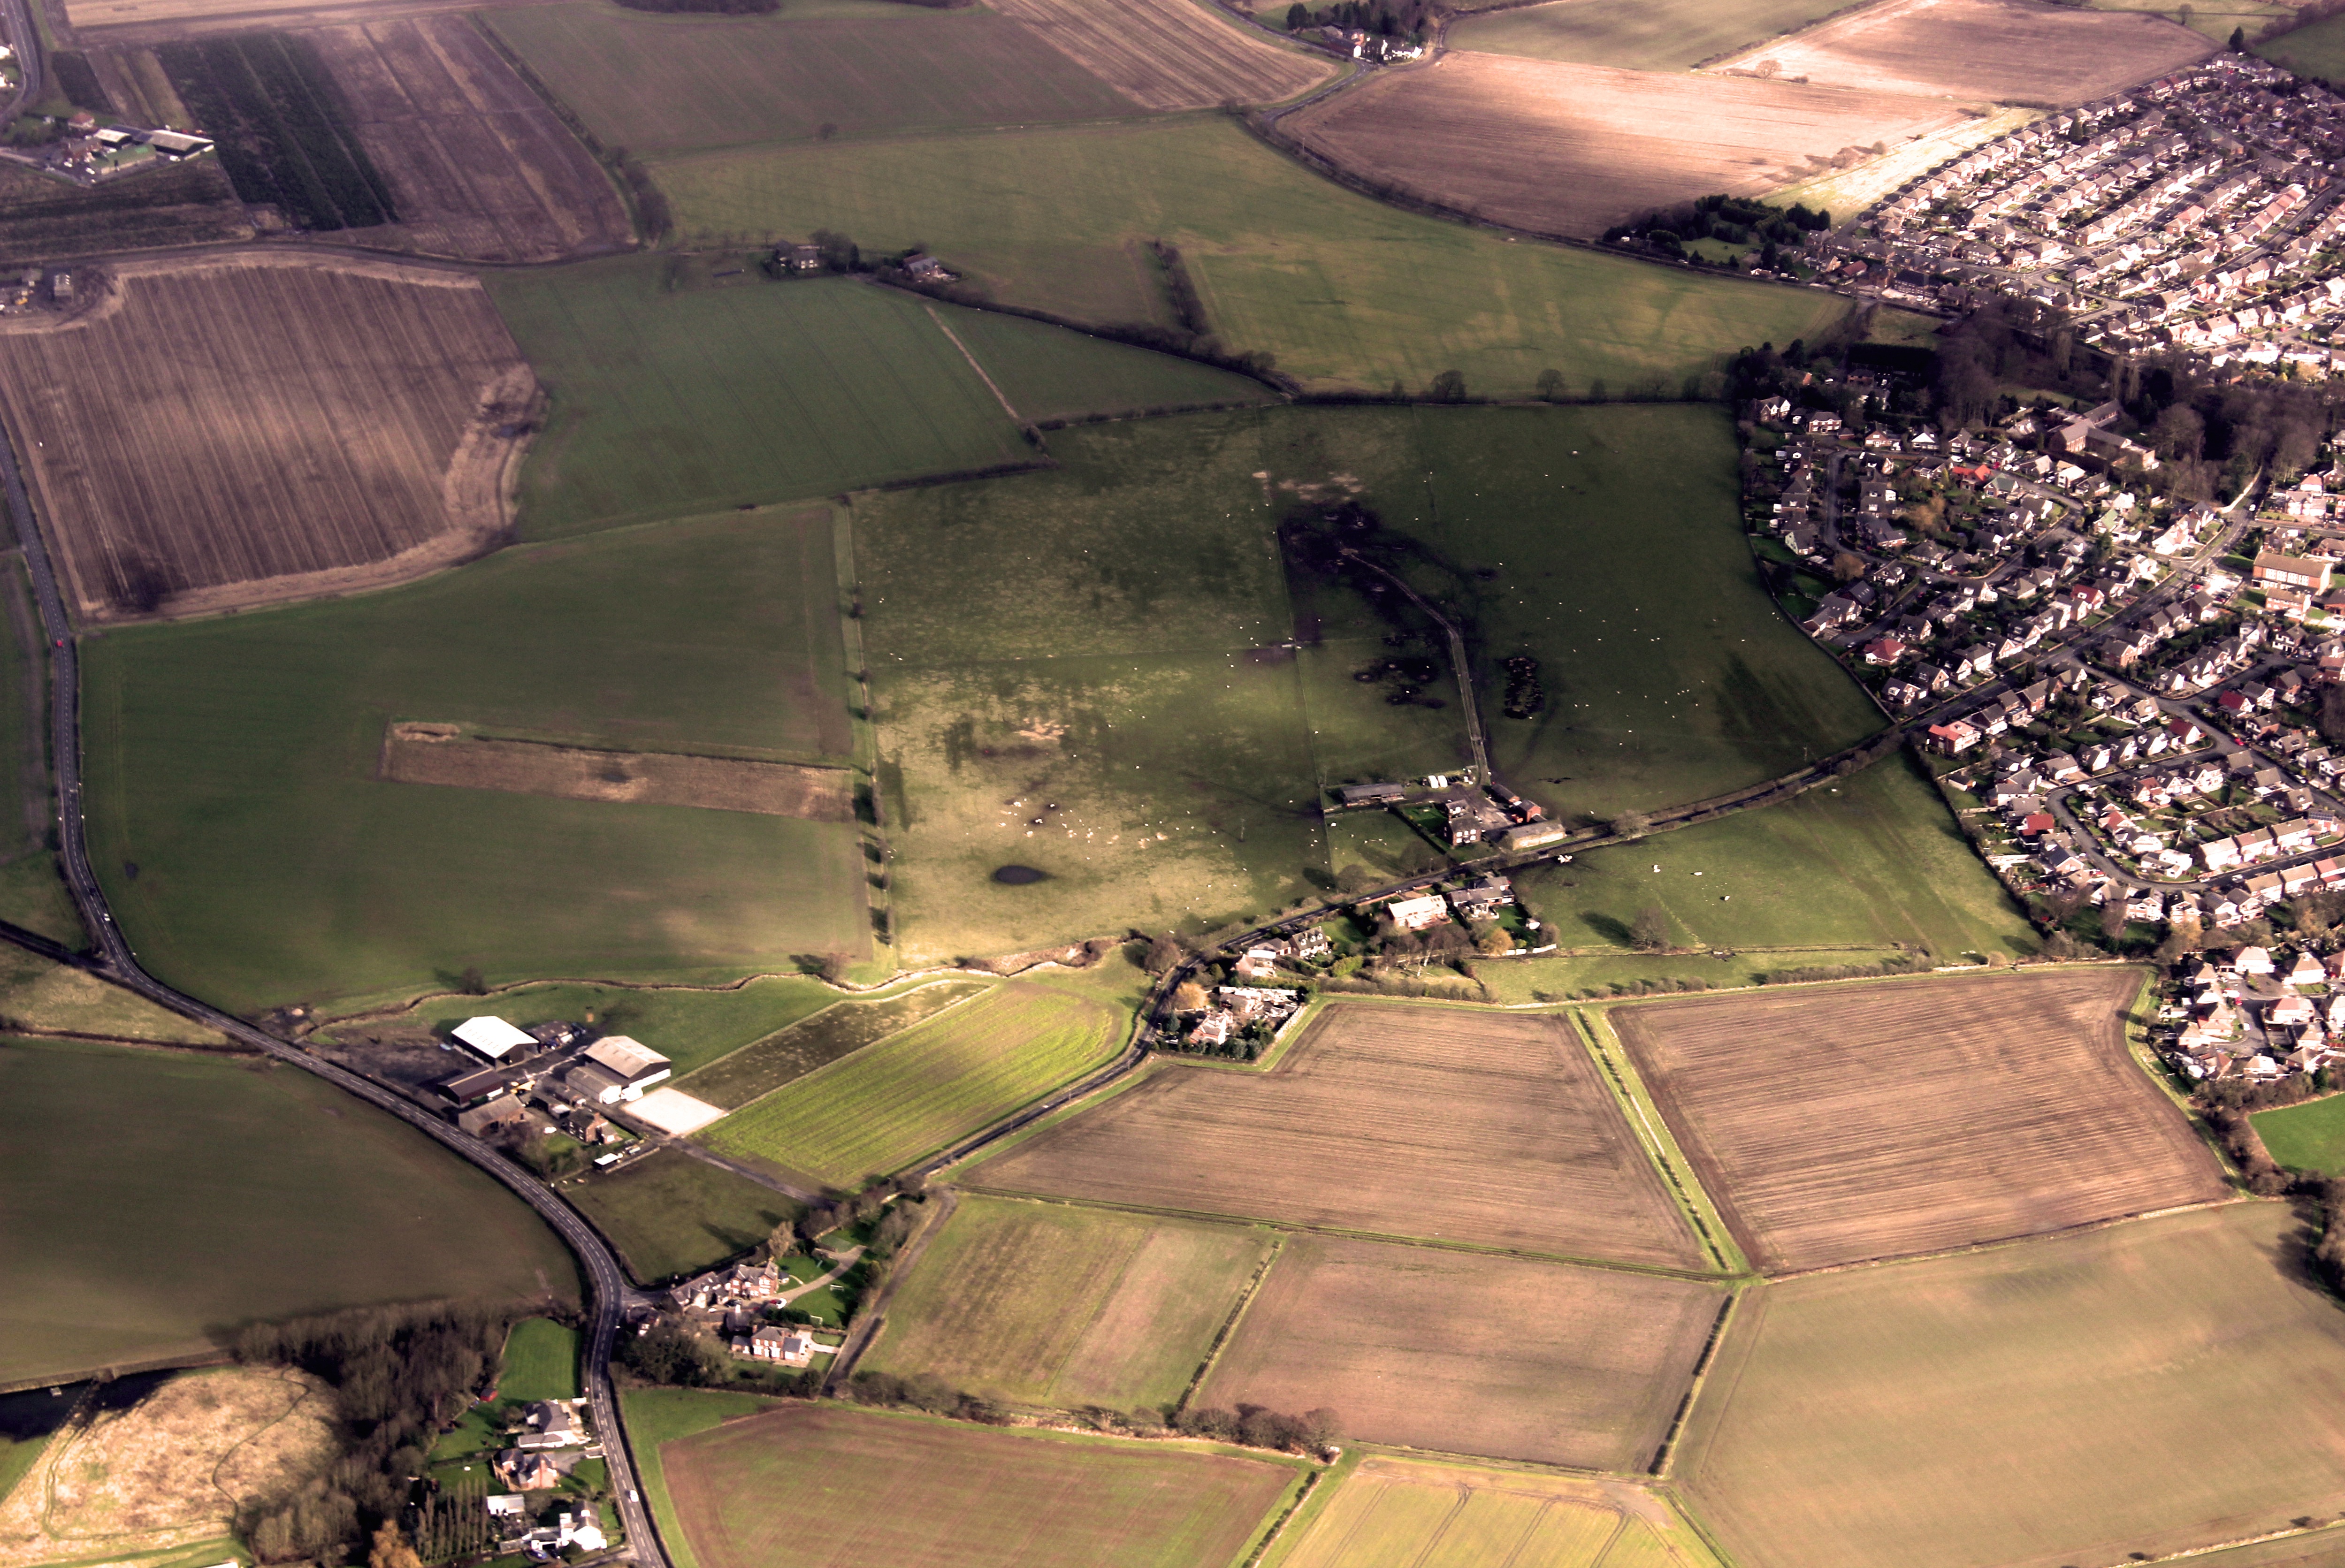
terrain, screenshot, bird's eye view, aerial photography, residential area, pc game, atmosphere of earth